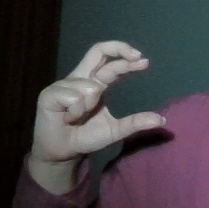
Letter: thal